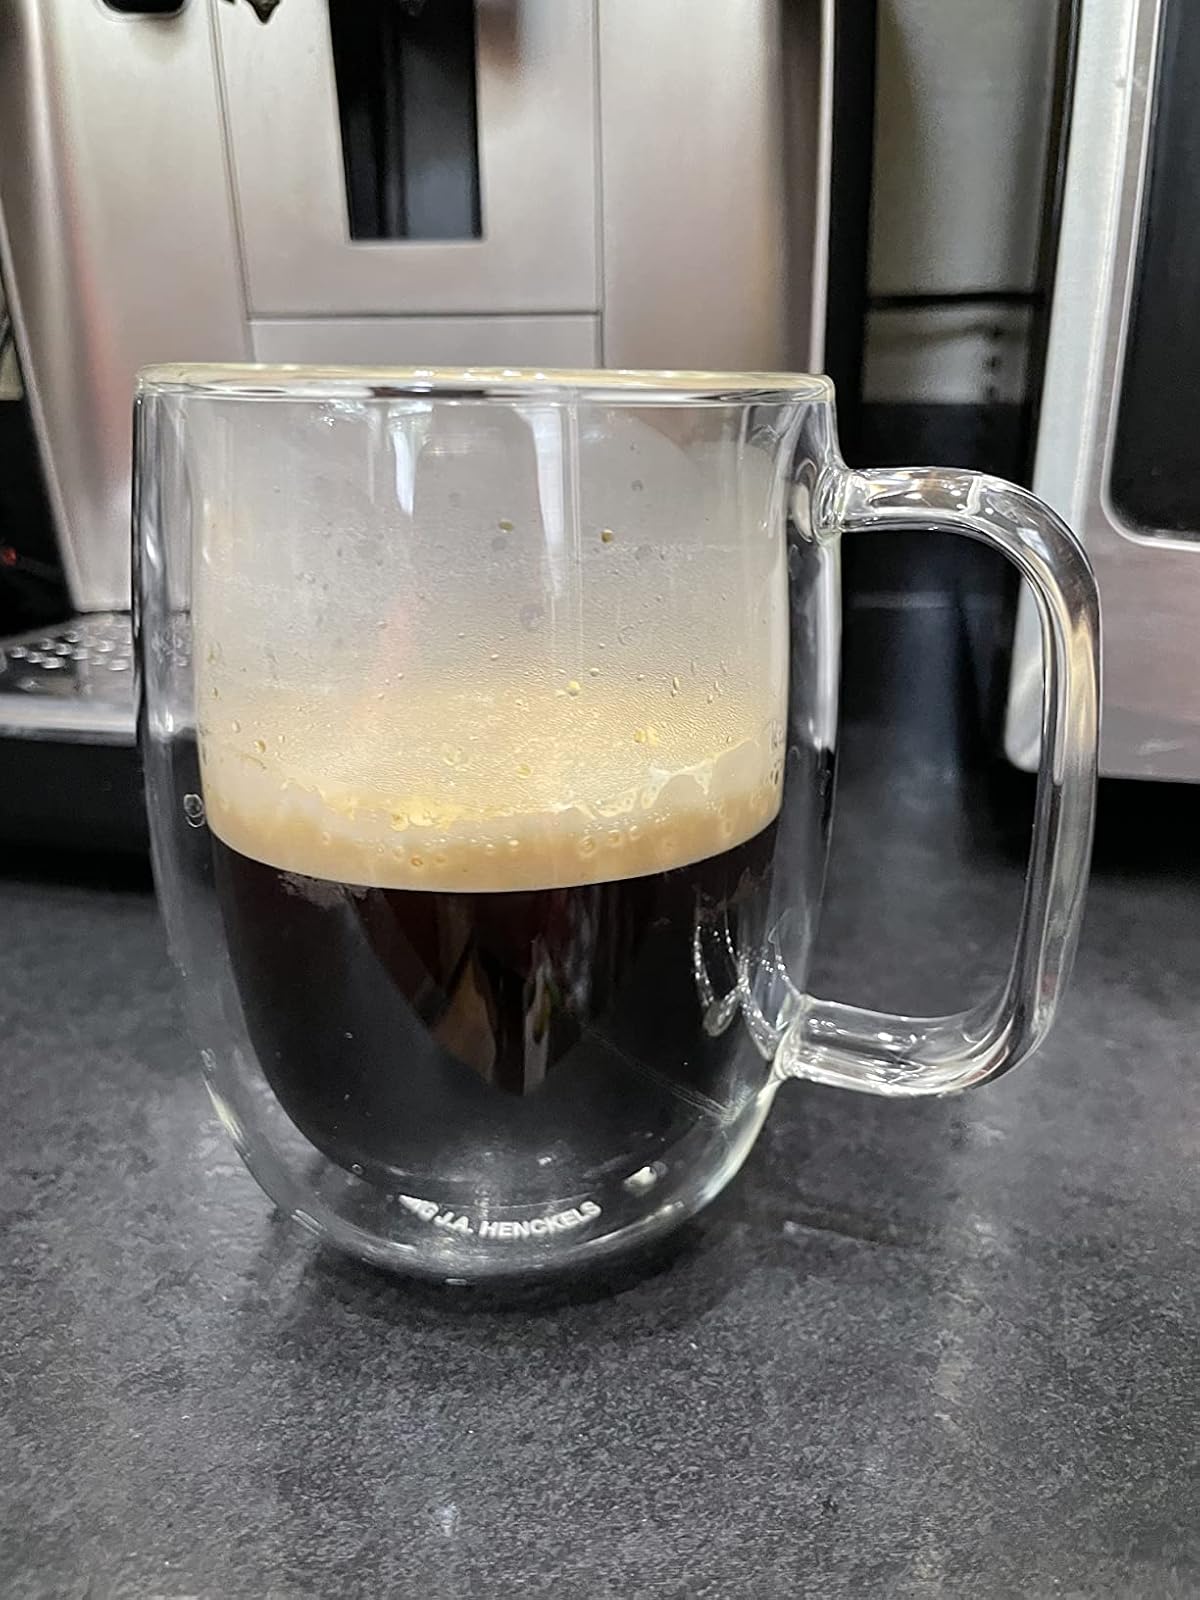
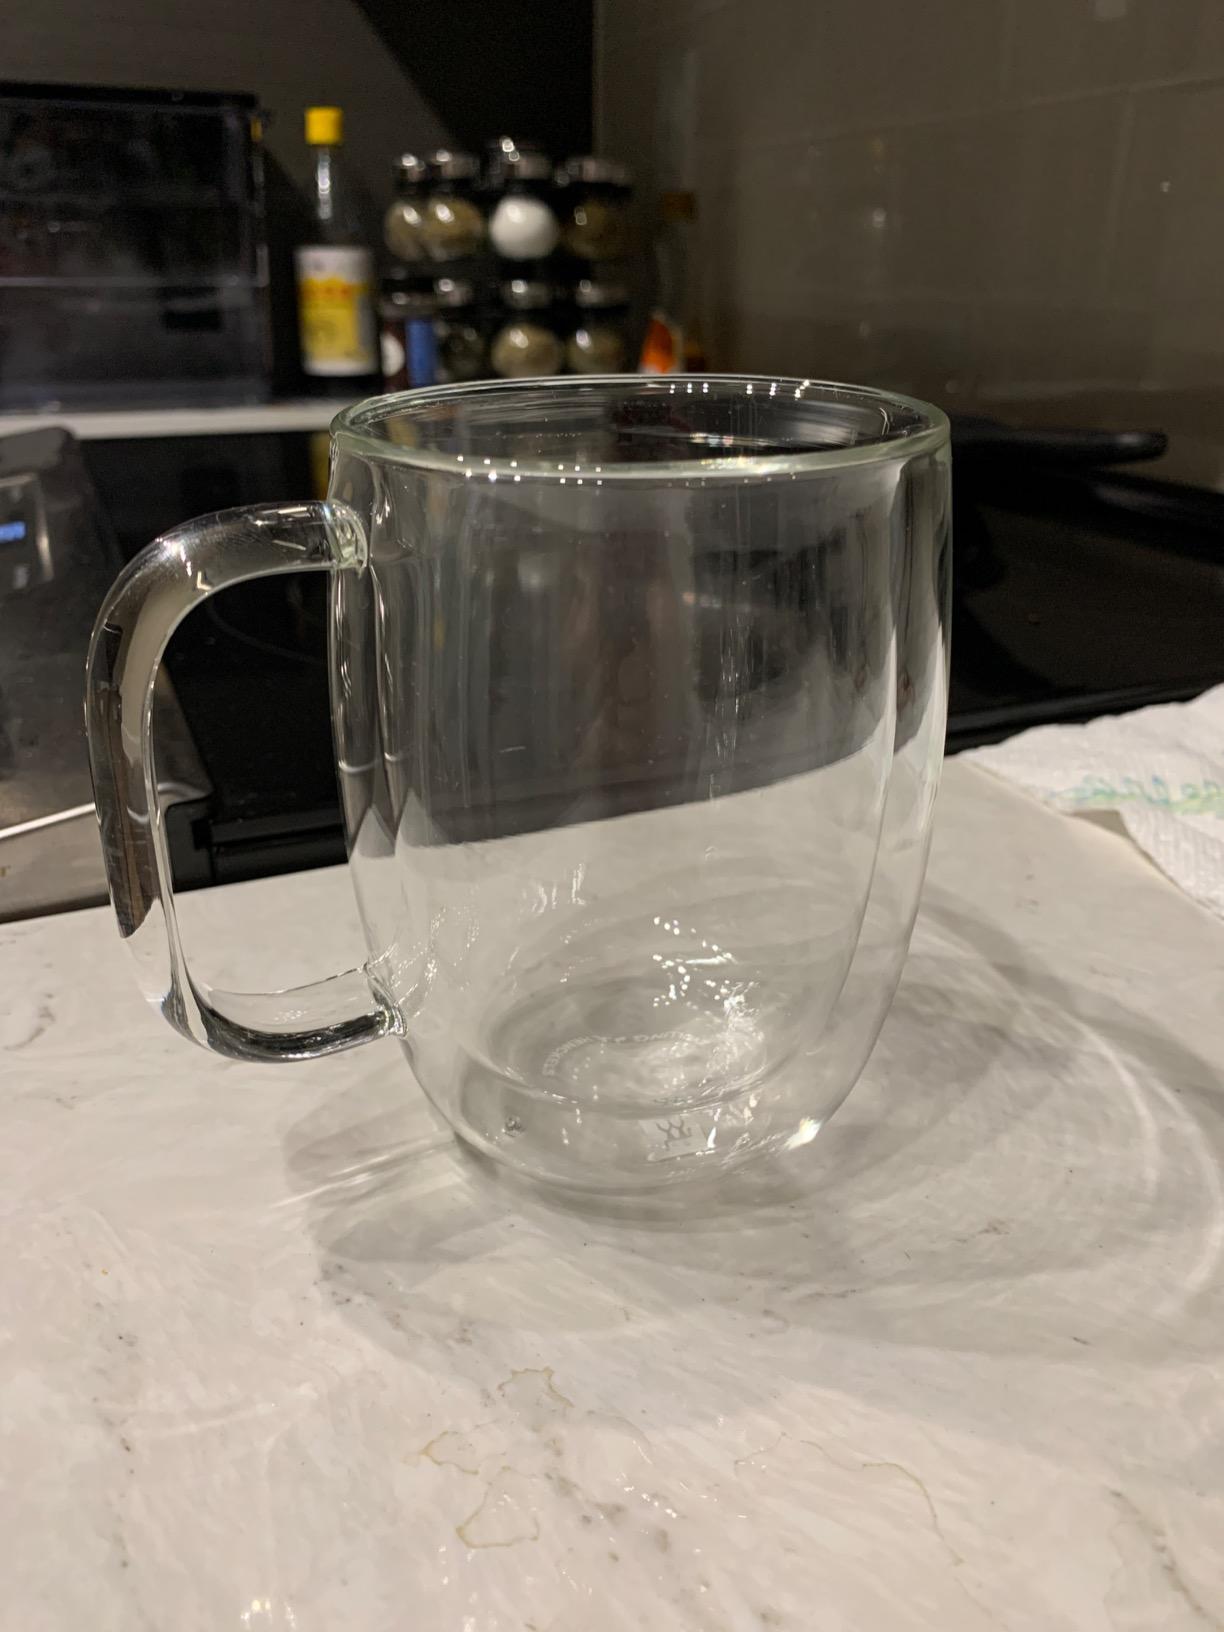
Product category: items_mug
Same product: yes